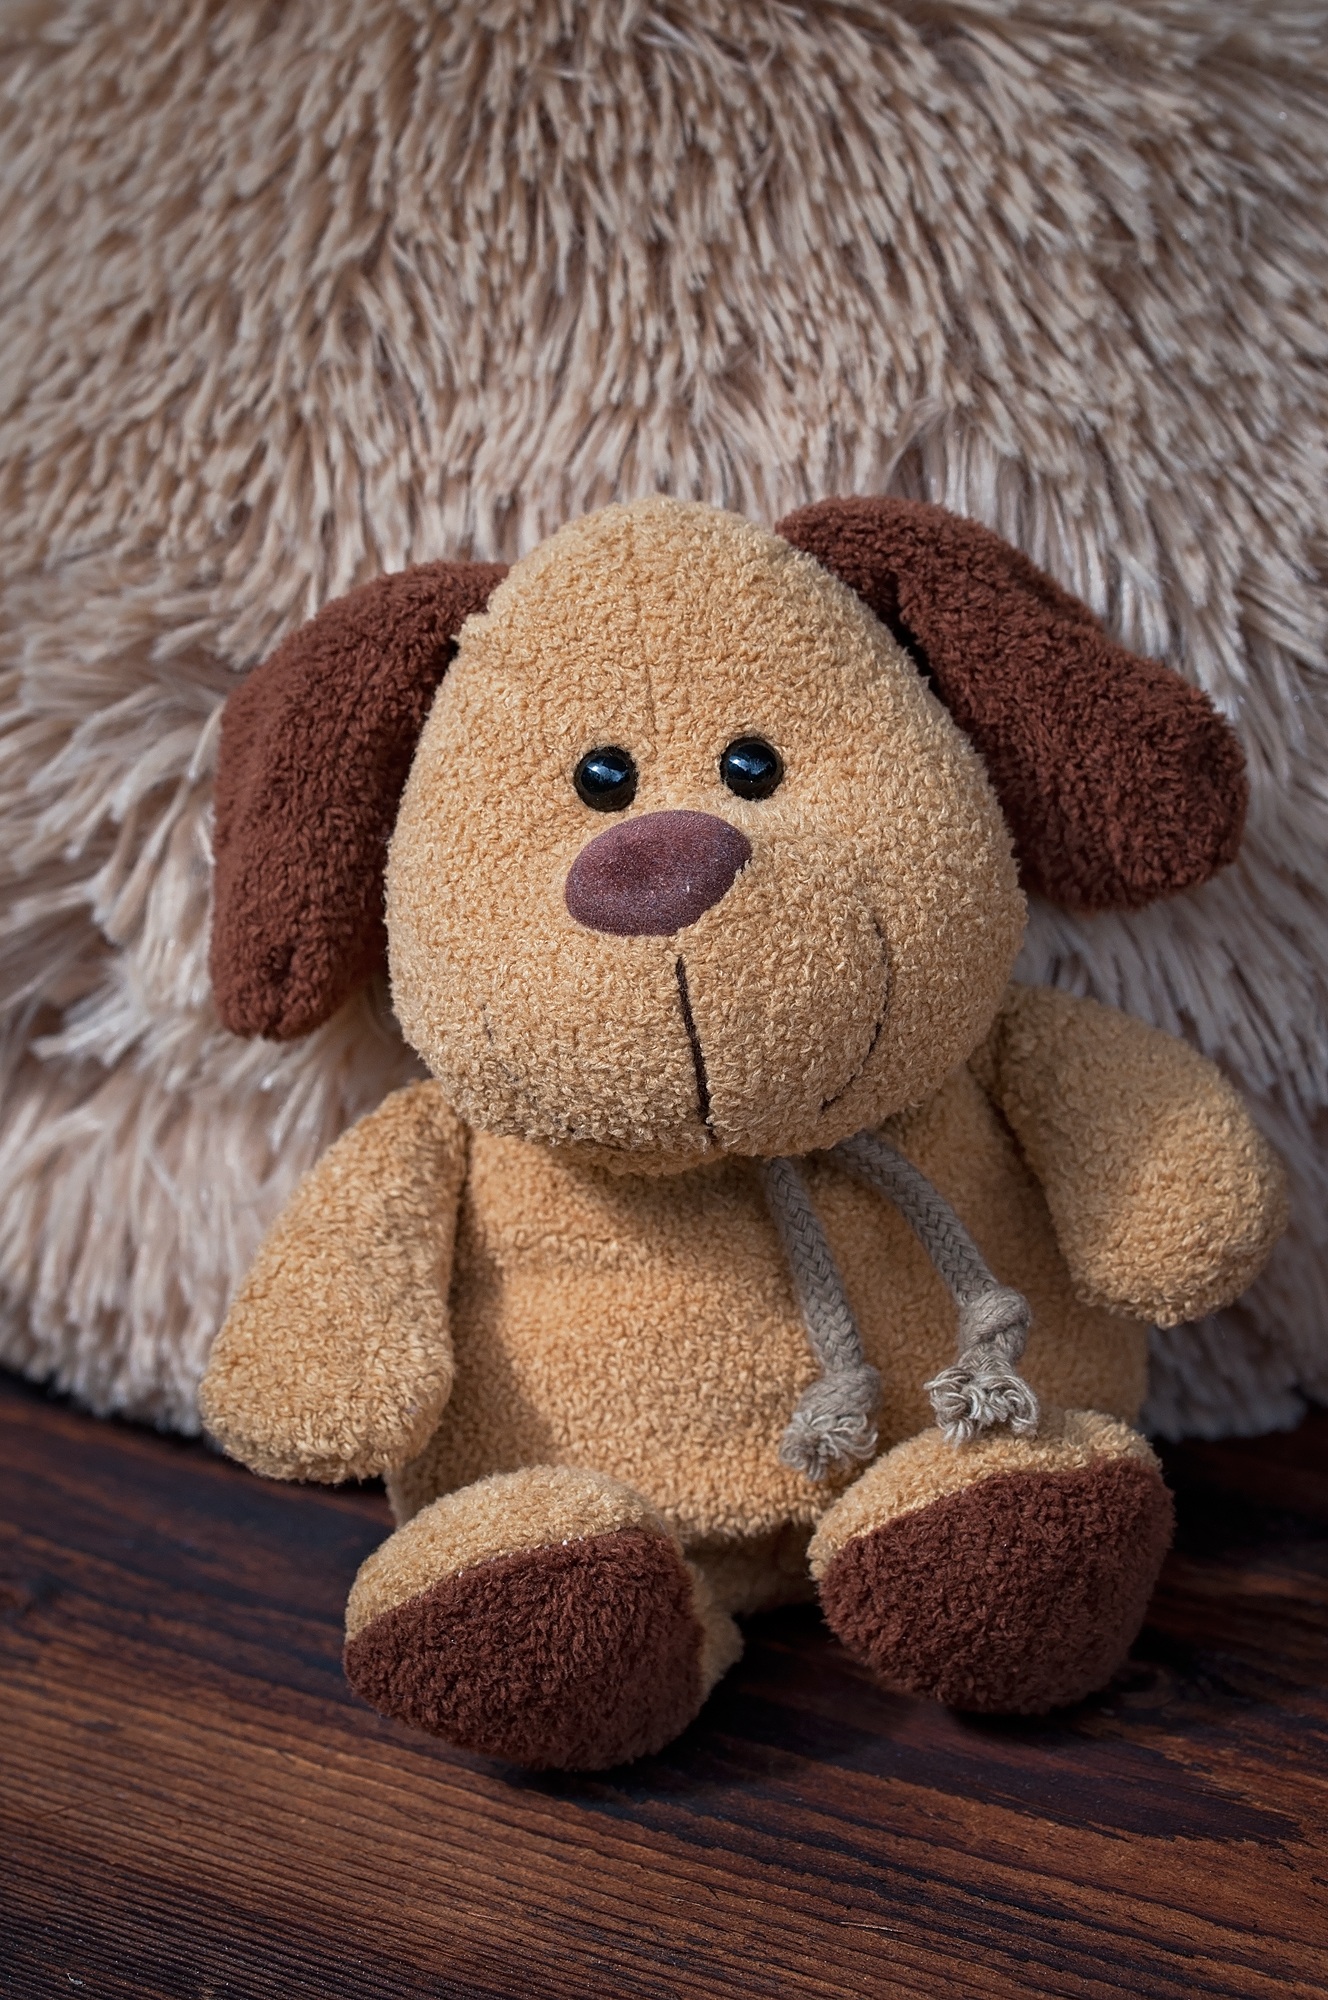
cute, brown, close, toy, material, deco, teddy bear, crochet, textile, art, beige, toys, plush, stuffed animal, stuffed toy, fabric dog